Villiers-le-Sec, Haute-Marne

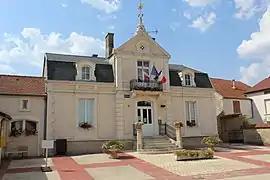
The town hall in Villiers-le-Sec

Villiers-le-Sec is a commune in the Haute-Marne department in north-eastern France.